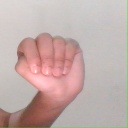
अक्षर: ठ